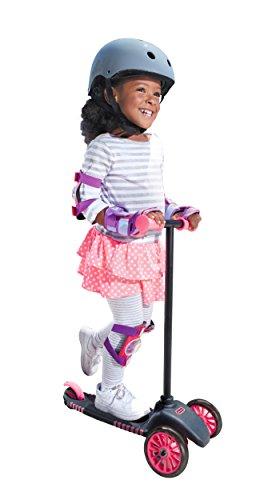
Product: Little Tikes Lean to Turn Scooter, Pink
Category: Toys & Games | Tricycles, Scooters & Wagons | Ride-On Toys & Accessories
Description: Easy-to-ride foot-to-floor blue scooter for toddlers.
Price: $34.99
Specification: ProductDimensions:21.2x10.5x26.5inches|ItemWeight:4.91pounds|ShippingWeight:5.07pounds(Viewshippingratesandpolicies)|DomesticShipping:ItemcanbeshippedwithinU.S.|InternationalShipping:ThisitemcanbeshippedtoselectcountriesoutsideoftheU.S.LearnMore|ShippingAdvisory:Thisitemmustbeshippedseparatelyfromotheritemsinyourorder.Additionalshippingchargeswillnotapply.|ASIN:B00QGSMK8U|Itemmodelnumber:638169CAZ|Manufacturerrecommendedage:24months-4years